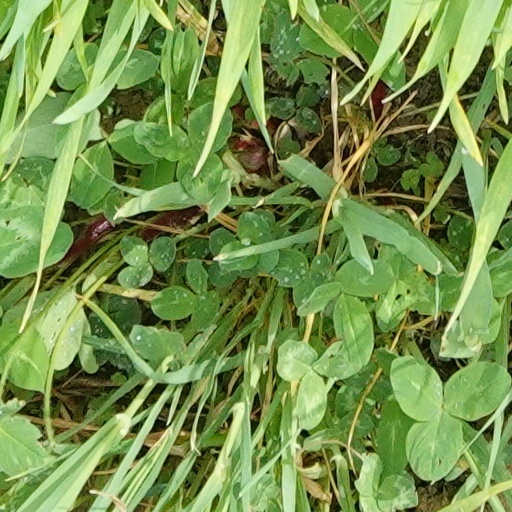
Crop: wheat